Screamer (video game)

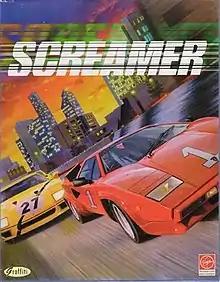
European cover art featuring Shadow (Lamborghini Countach, foreground) and Tiger (Ferrari F40, background)

Screamer is a racing video game for MS-DOS compatible operating systems. The game uses texture mapped polygon-modelled tracks and cars and shares some elements with Namco's 1993 "Ridge Racer". A sequel, "Screamer 2", was released in 1996.